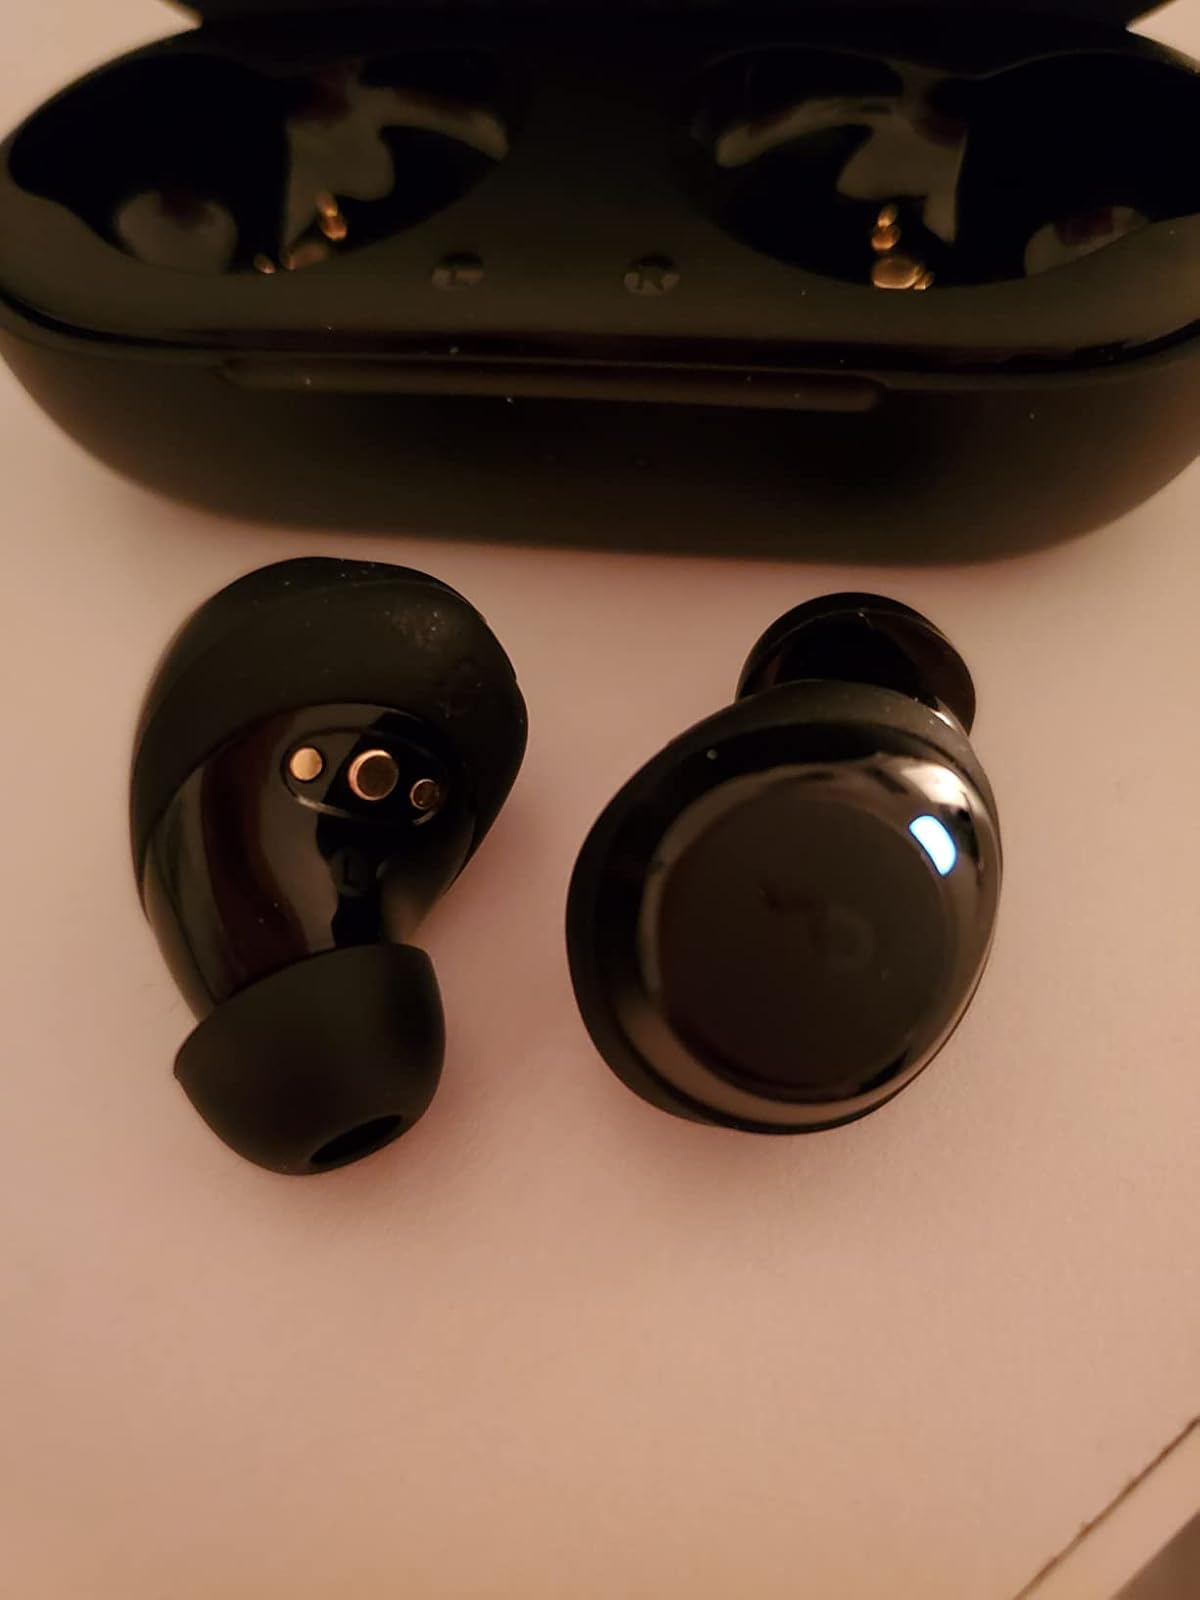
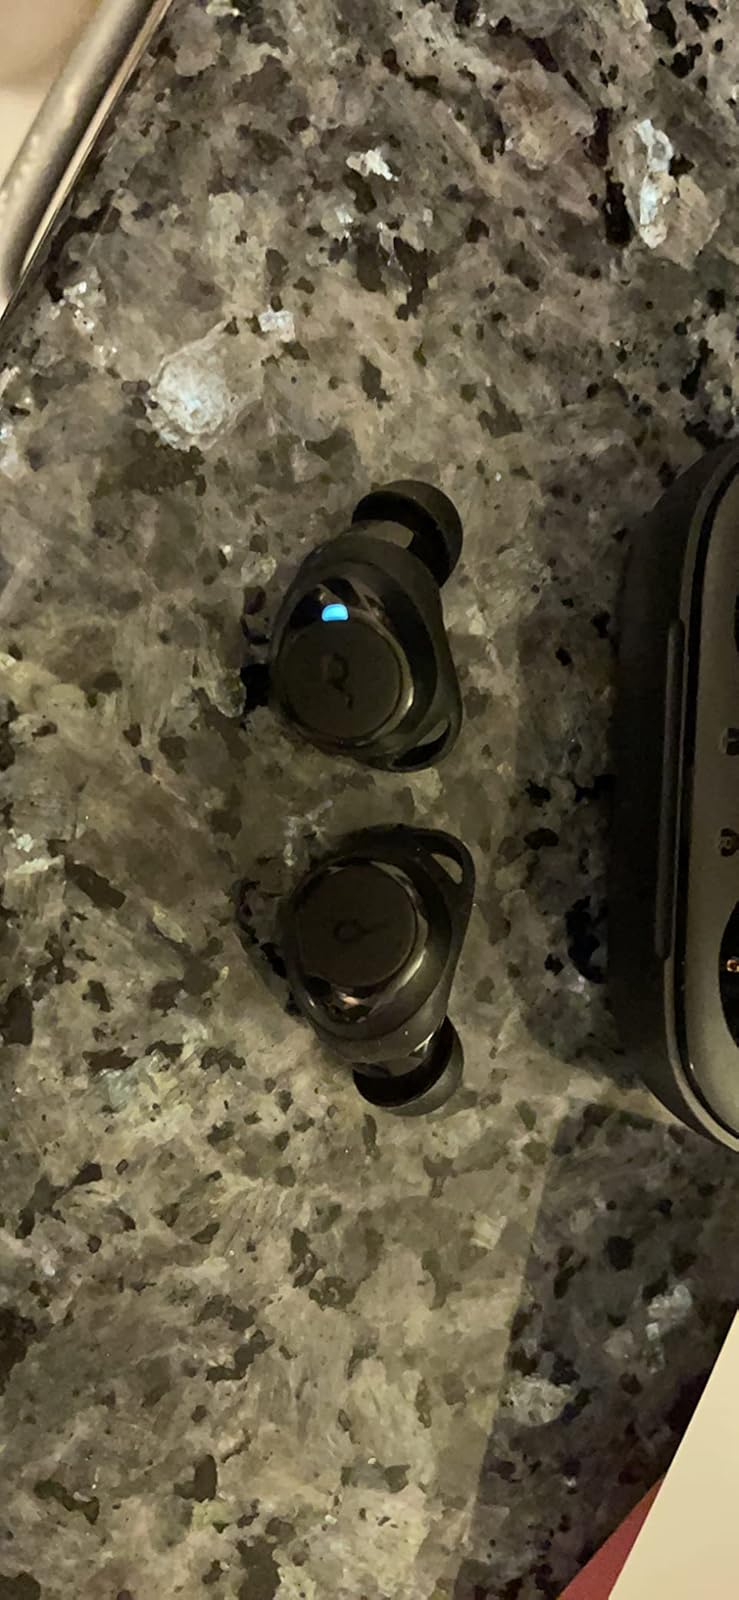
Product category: earbuds
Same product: yes